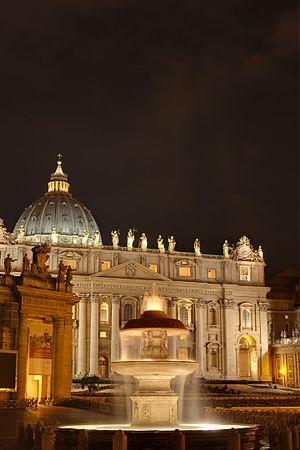
Les fontaines de la place Saint-Pierre sont situées de part et d'autre de l'obélisque sur la place Saint-Pierre, au Vatican. Ces fontaines jumelles de 8 m de hauteur sont appelées Gregoriana pour la plus ancienne et Clementina pour sa réplique.